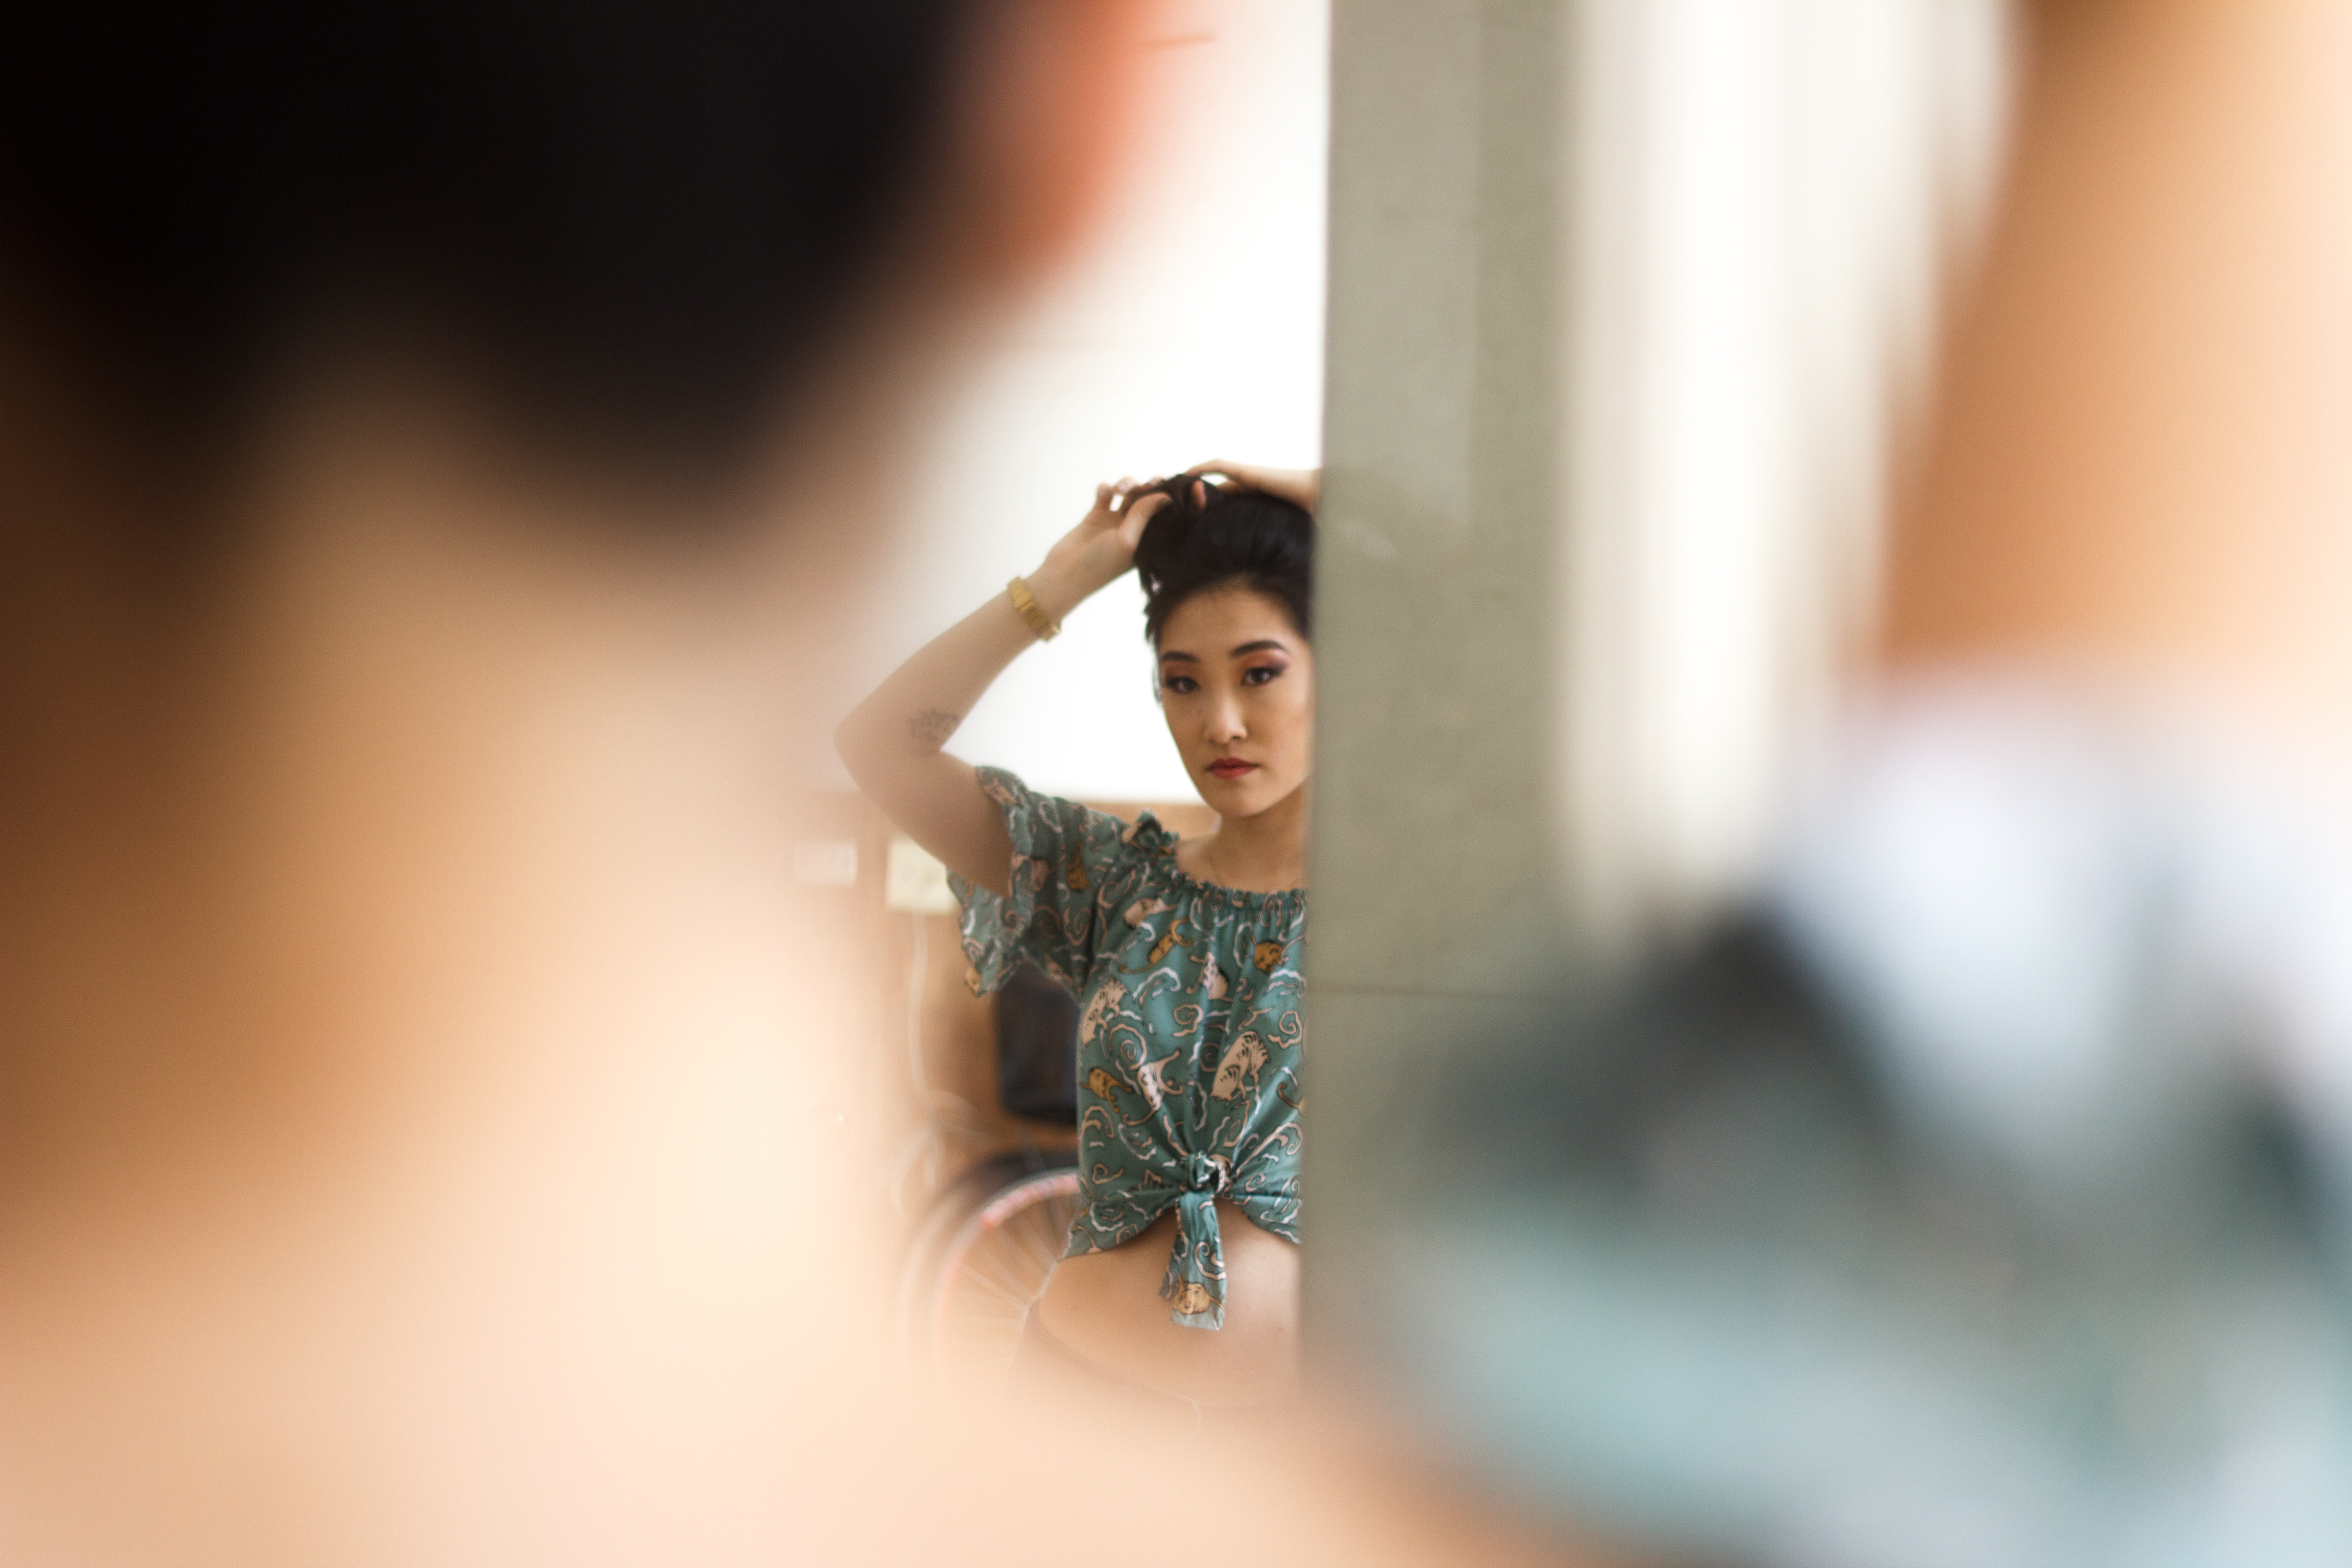
light, yellow, fun, eye, reflection, photography, smile, flash photography, dress, happy, sitting, photo shoot